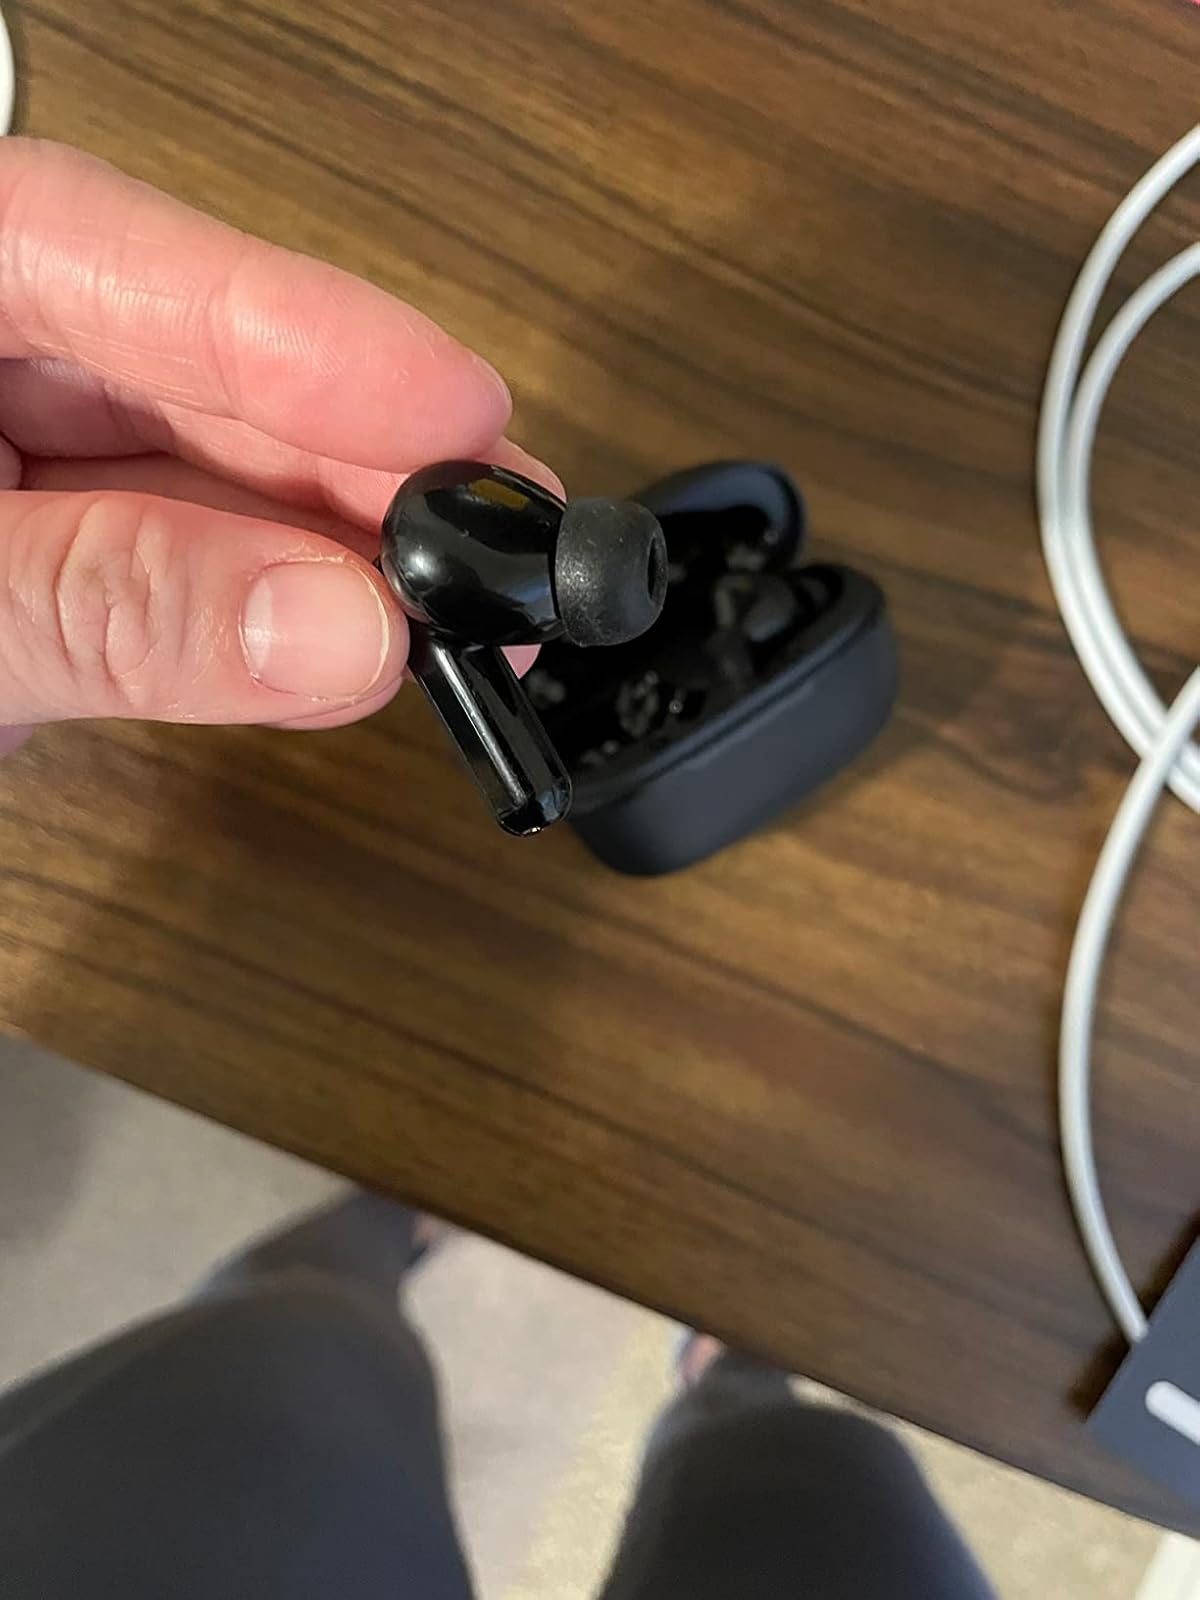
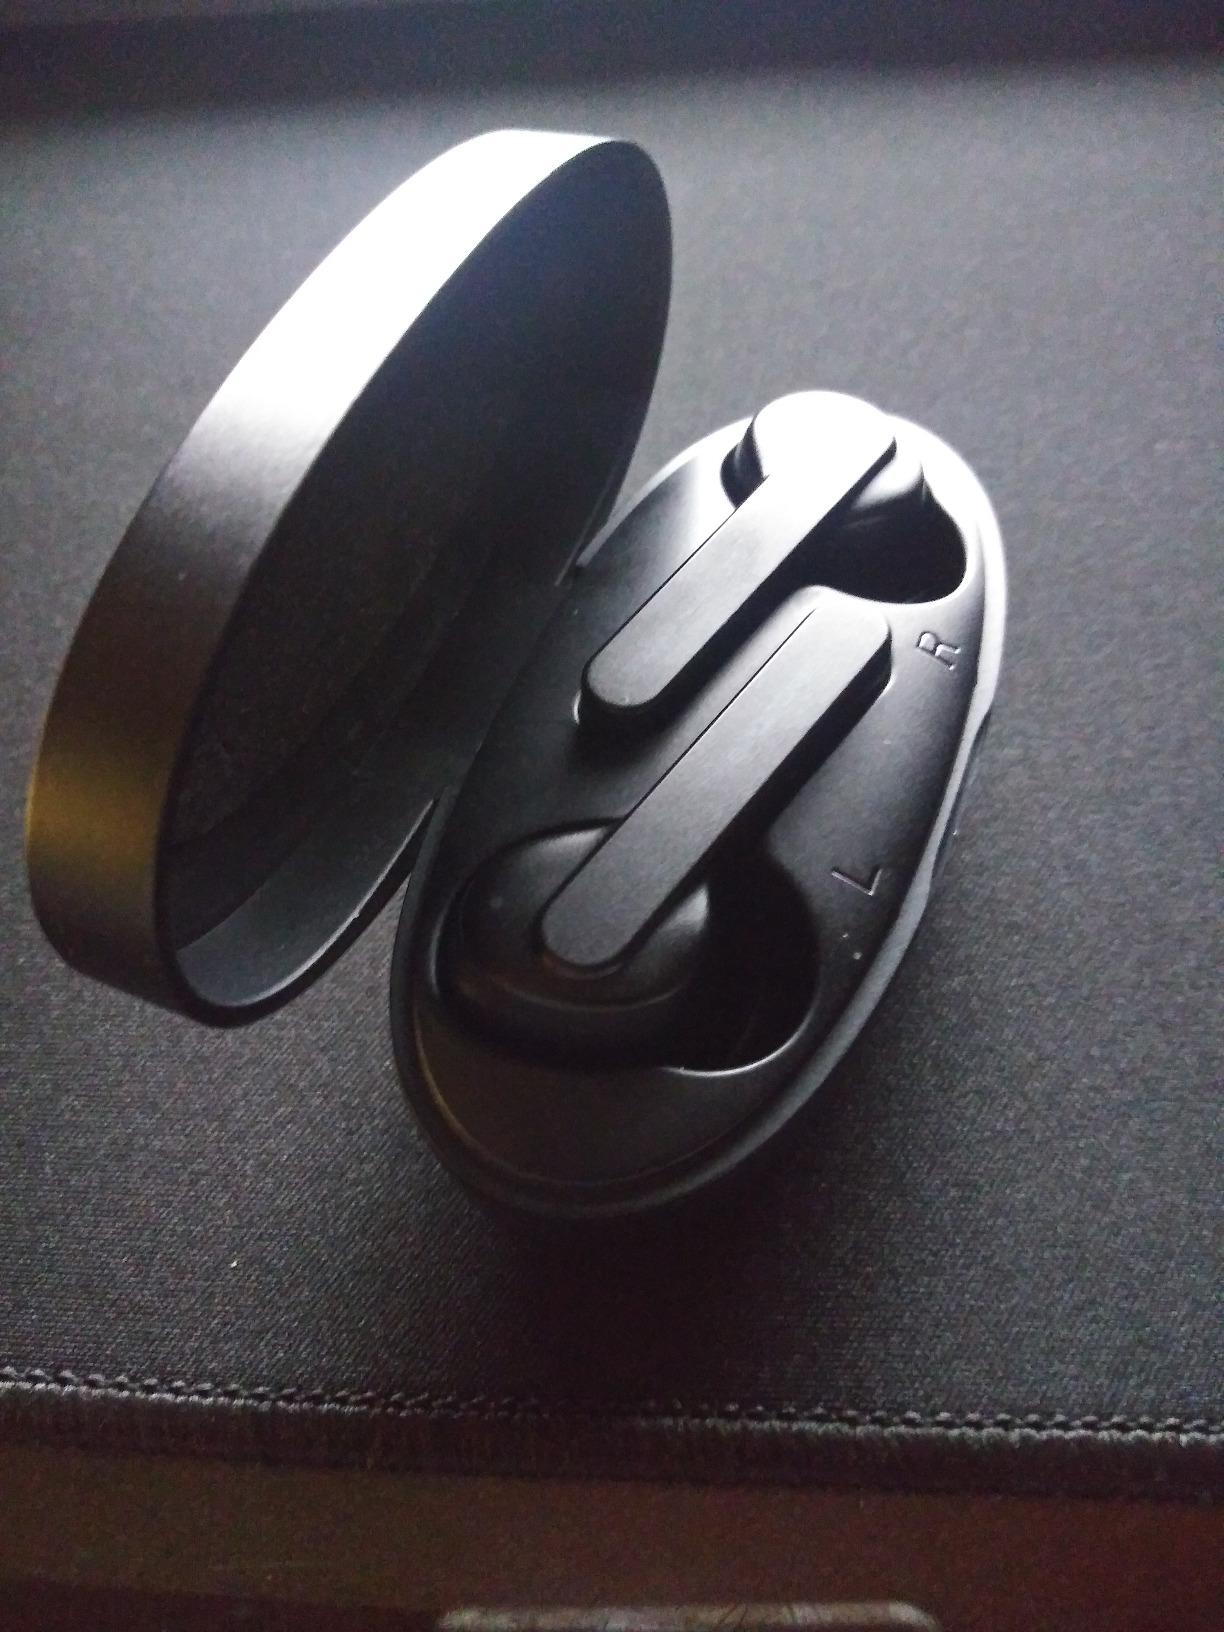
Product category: earbuds
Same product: no